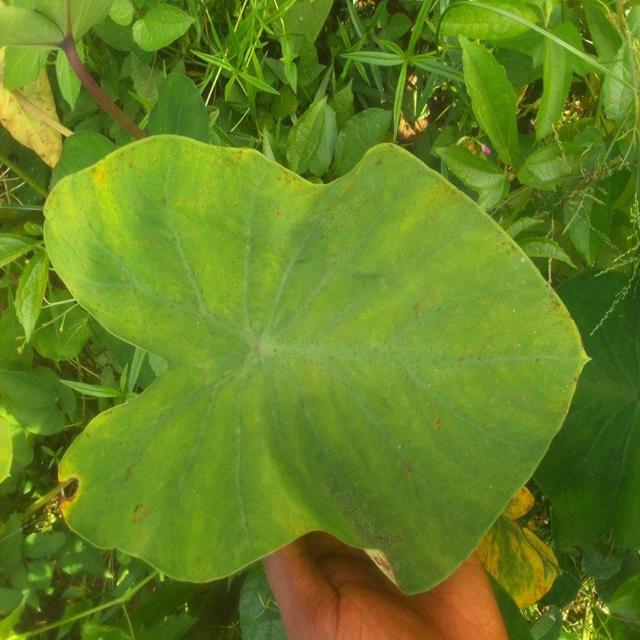
Label: Healthy